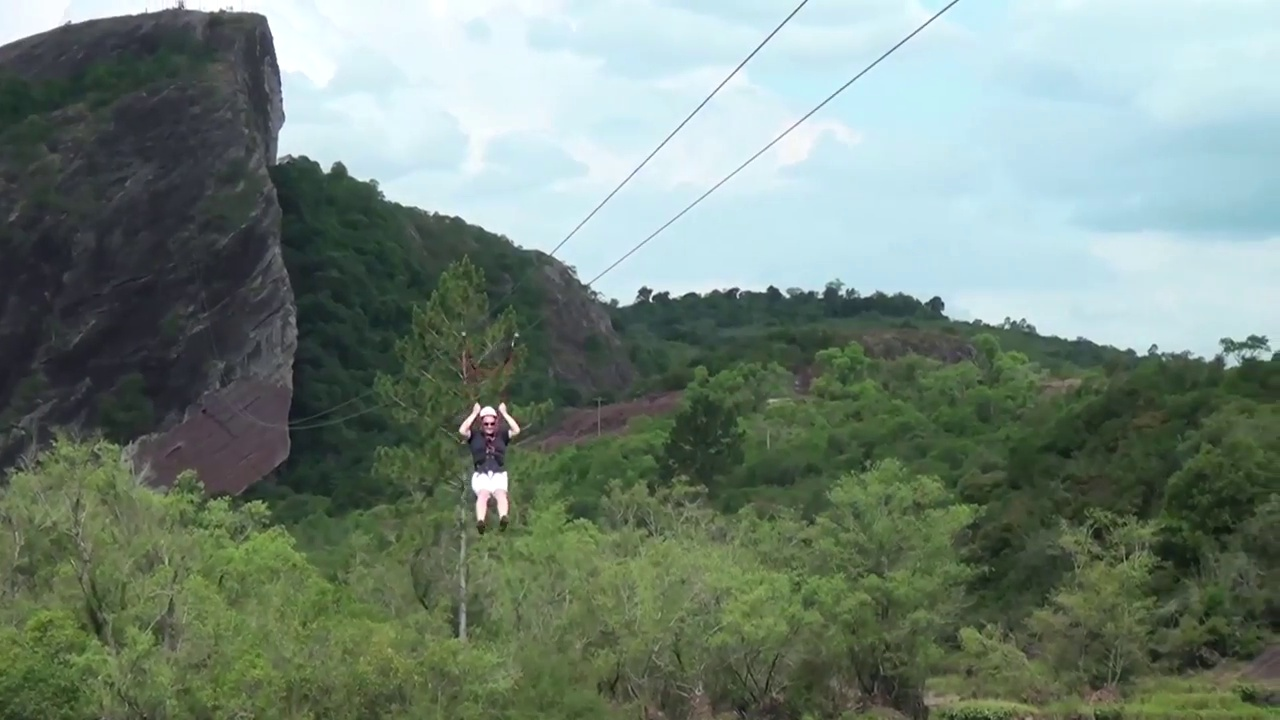
Fire: no
Smoke: no